Graduate School of Management, Globis University

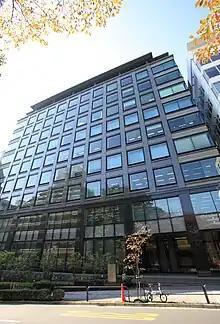
Globis Tokyo campus in Nibanchō

Globis University has five campuses in Tokyo, Osaka, Nagoya, Sendai, and Fukuoka and two in Yokohama and Mito, Ibaraki in Japan. The main campus is located near Kōjimachi Station in Banchō, Chiyoda in central Tokyo, which offers both Japanese and English-language MBA programs. The Osaka, Nagoya, Sendai, and Fukuoka campuses offer Japanese-language MBA programs. Satellite campuses in Yokohama and Mito only offer non-degree Pre-MBA courses in Japanese.